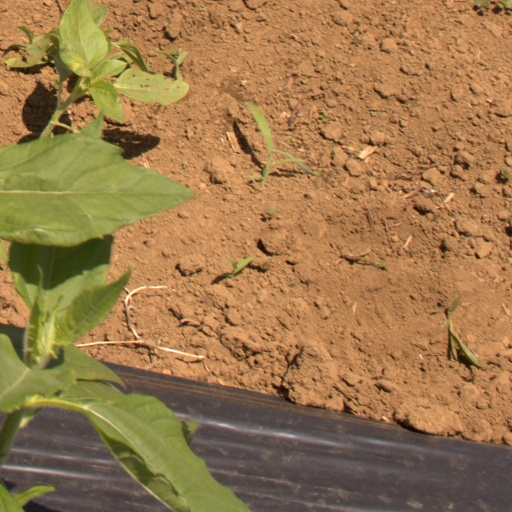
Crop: Jerusalem artichoke